Alexis García

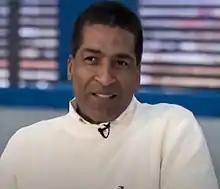
García in 2014

Alexis Enrique García Vega (born 21 July 1960) is a Colombian retired football midfielder.